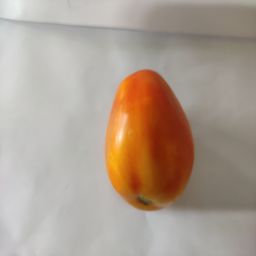
Crop: Tomato
Quality: Ripe